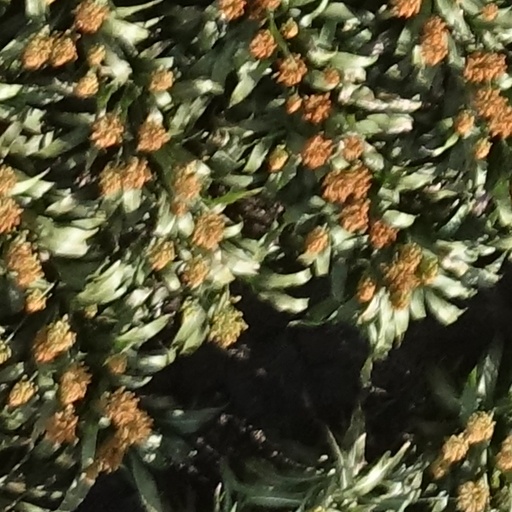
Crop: sorghum